Question: Where are the cats?
Tambaya: Ina magunan suke?
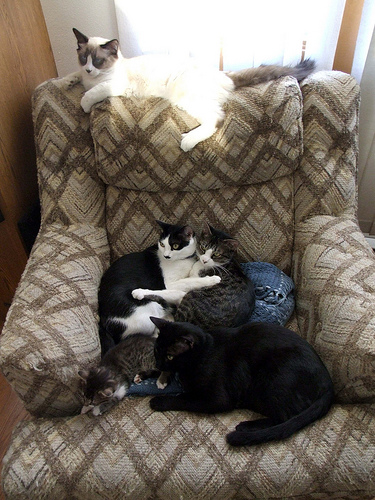
Answer: On a chair.
Amsa: Akan kujera.